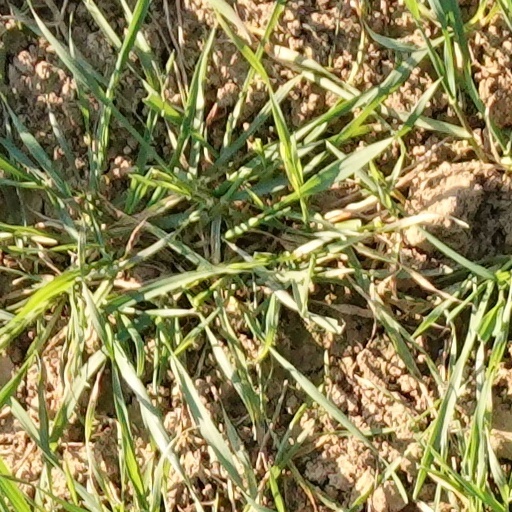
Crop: wheat